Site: brandenburg
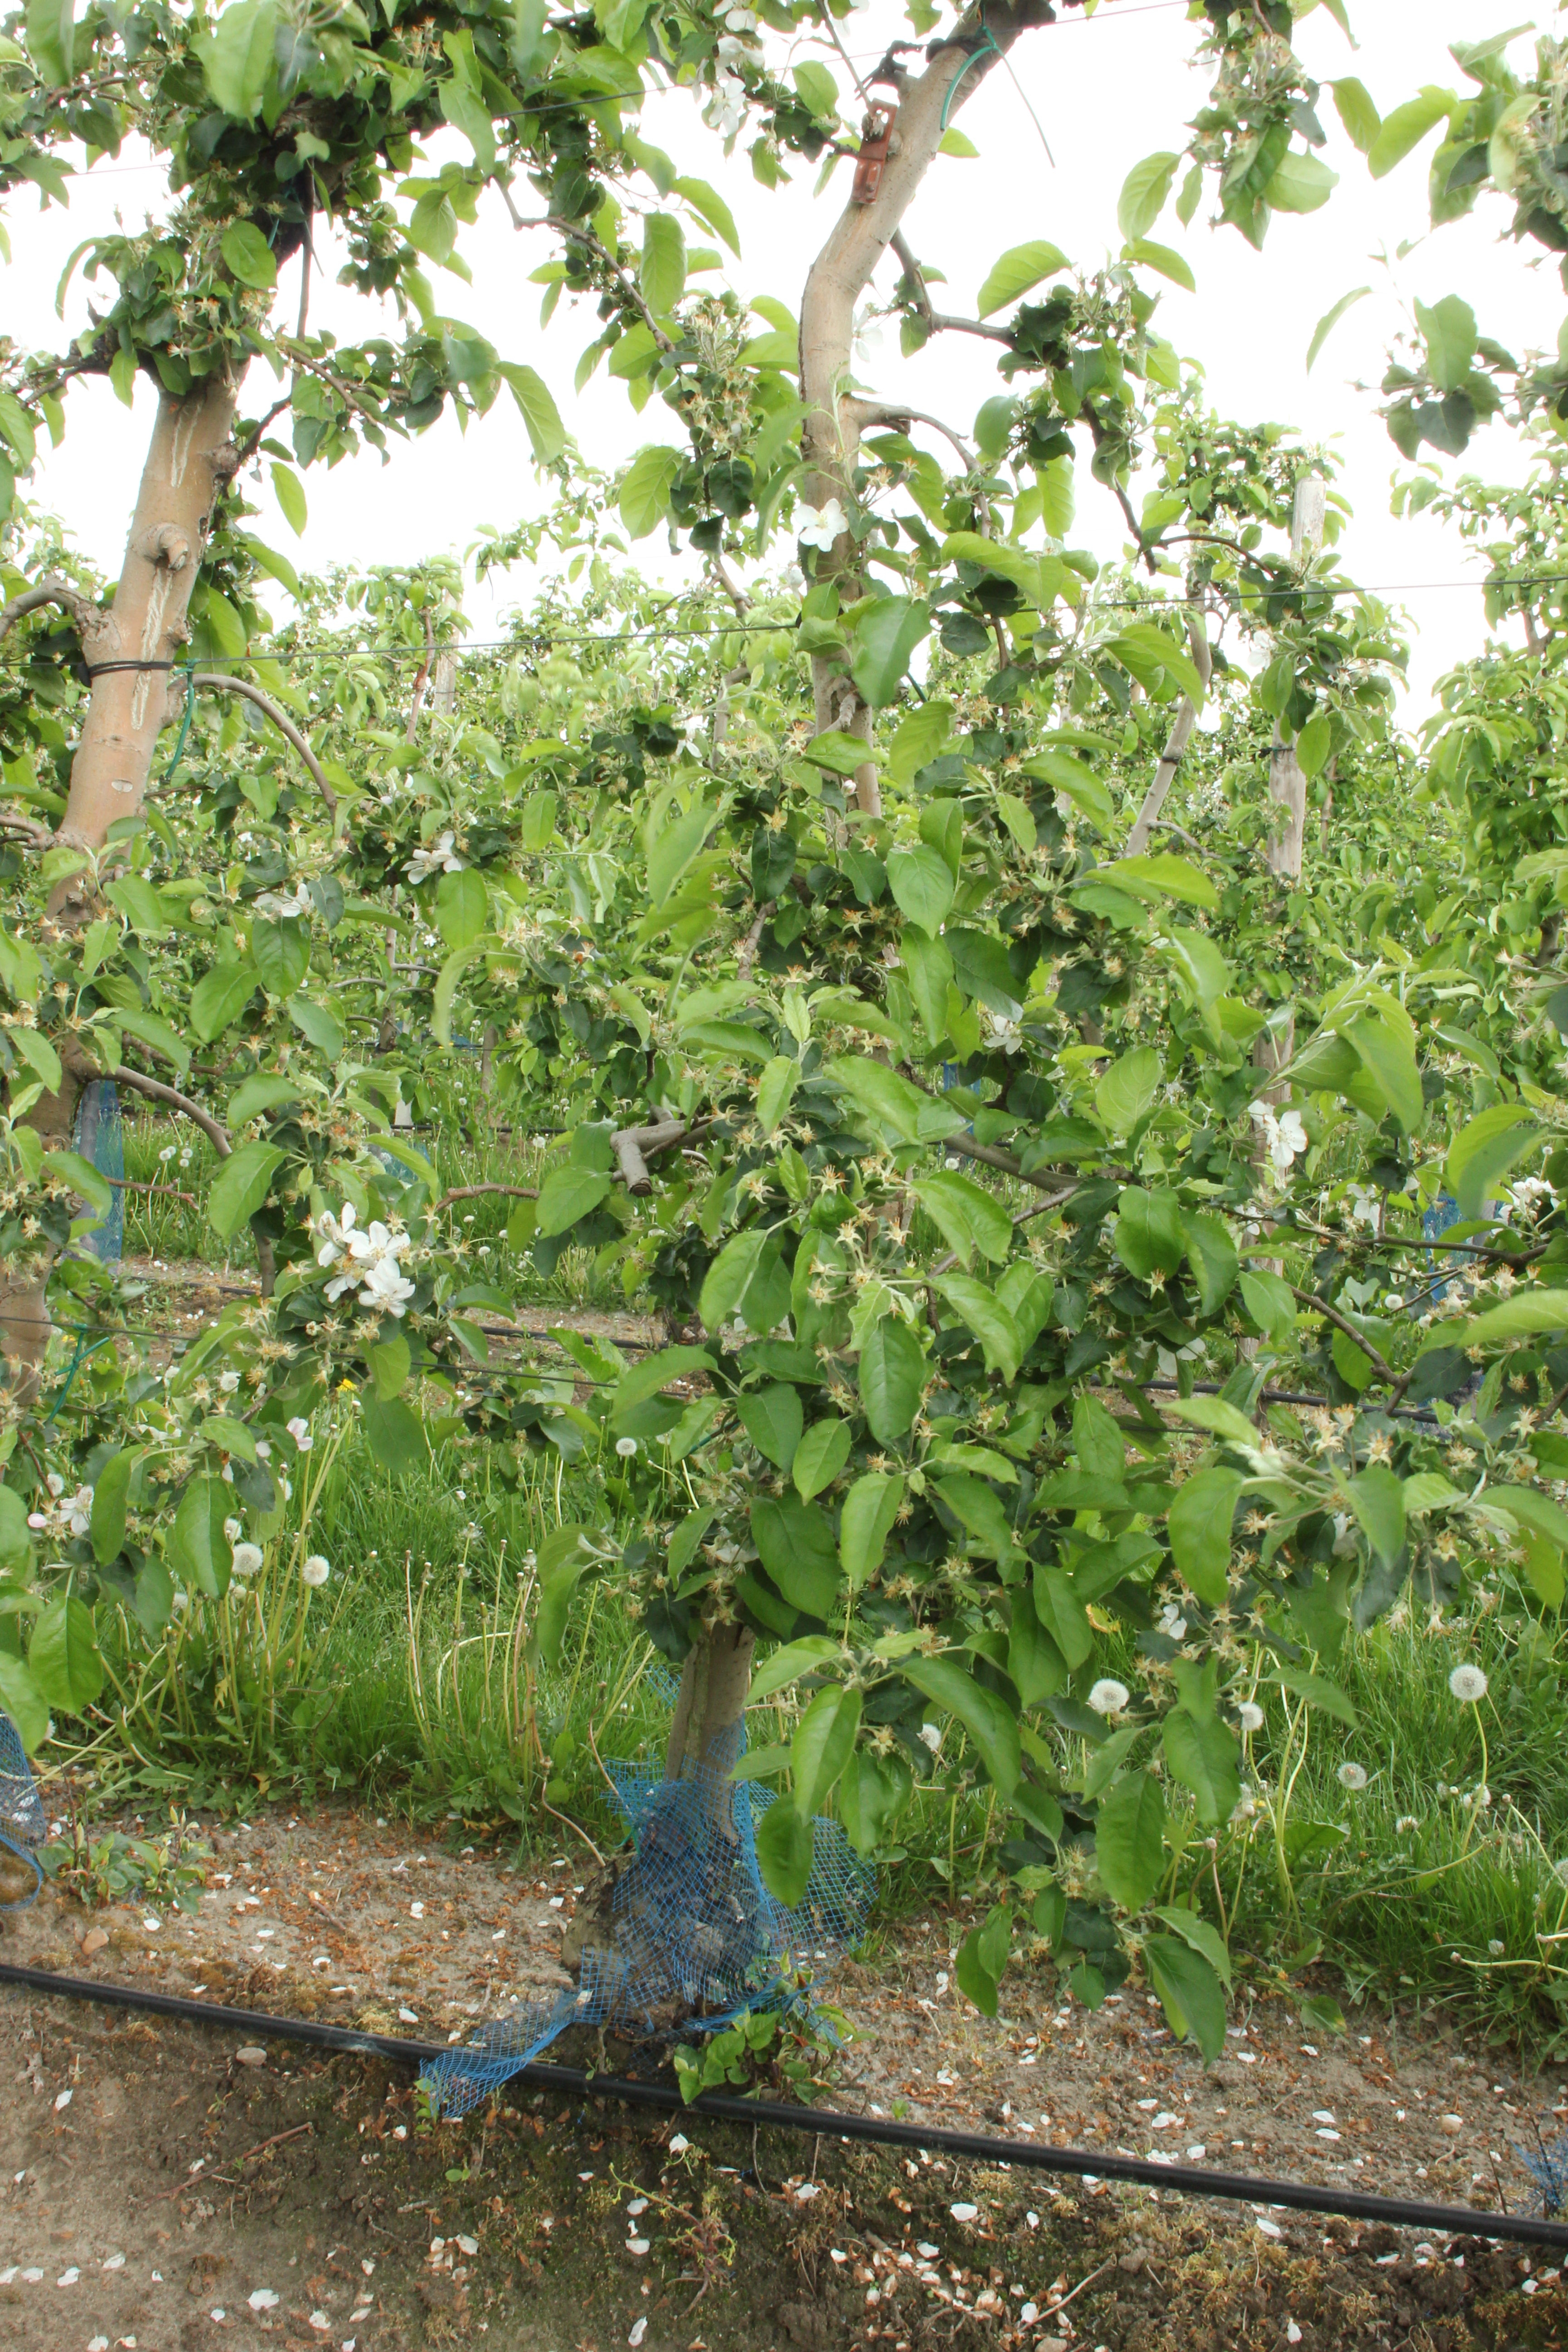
Growth stage (BBCH 67): Flowering